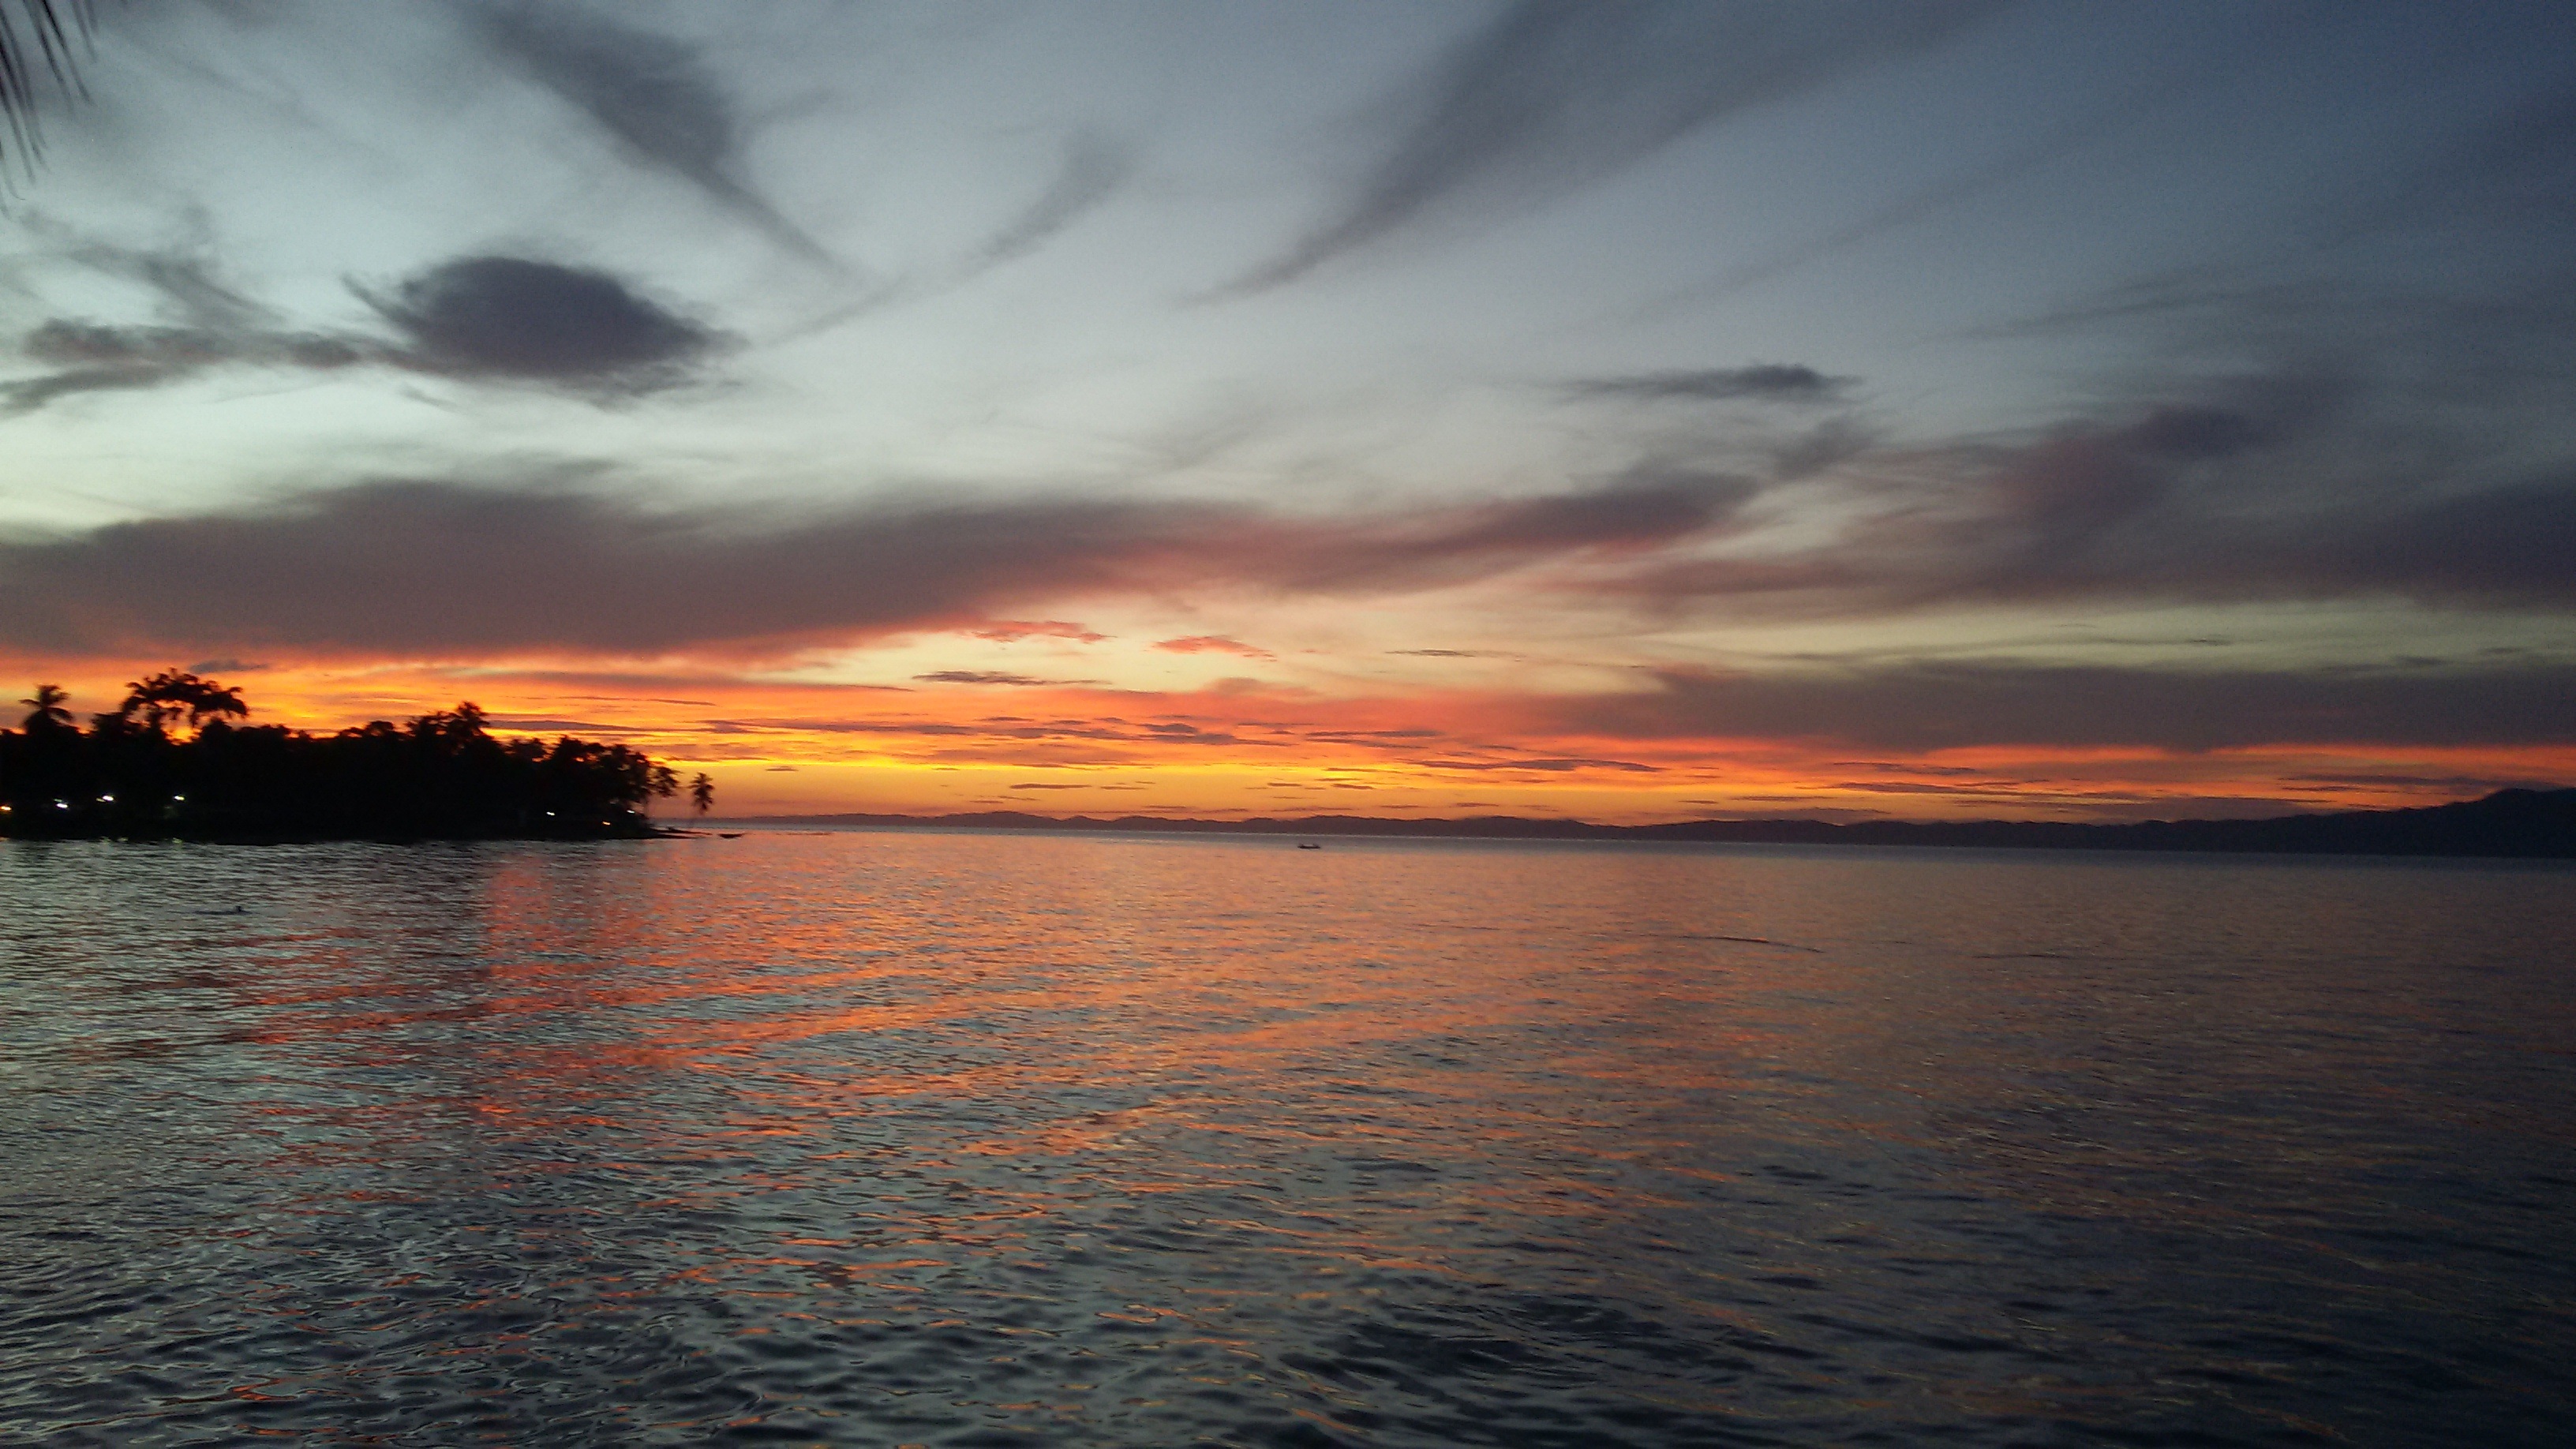
beach, landscape, sea, coast, ocean, horizon, cloud, sky, sunrise, sunset, morning, wave, dawn, dusk, evening, bay, shadows, clouds, landscaping, caribbean, afterglow, wind wave